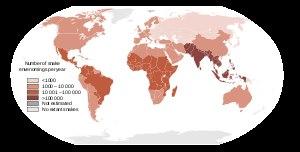
La liste des animaux les plus mortels pour l'homme dans le monde tourne le cou aux préjugés et aux croyances populaires en raison de la mauvaise réputation historique dont souffrent certaines espèces animales alors que d'autres tuent des personnes pour défendre leur territoire, par autodéfense, par accident ou par comportement trophique, mais ont la réputation usurpée d'être moins dangereuses. Ainsi, sur environ 3 000 espèces de moustiques connues, moins d'une centaine, dites anophèles, transmettent la malaria mais sont responsables, dans les années 1990, de 400 à 900 millions de cas de fièvres, et entre 700 000 et 2,7 millions de morts par an. Les maladies transmises par ces insectes touchent plusieurs centaines de millions de personnes par an, handicapant et tuant surtout les plus vulnérables, ce qui fait de ces animaux les plus mortels pour l'homme.
Une morsure de serpent est une blessure occasionnée par un serpent, résultant généralement de la pénétration des crochets de cet animal dans le corps, pouvant s'ensuivre d'une envenimation. Bien que la majorité des espèces de serpents ne soient pas venimeuses et étouffent leurs proies par constriction plutôt qu'en les paralysant avec leur venin, on trouve des espèces de serpents venimeux sur tous les continents à l'exception de l'Antarctique. Les serpents mordent pour chasser et attraper leurs proies, mais également pour se défendre. En cas de morsure, il est souvent difficile d'identifier si l'espèce impliquée était venimeuse ou non, et des précautions médicales doivent être prises.